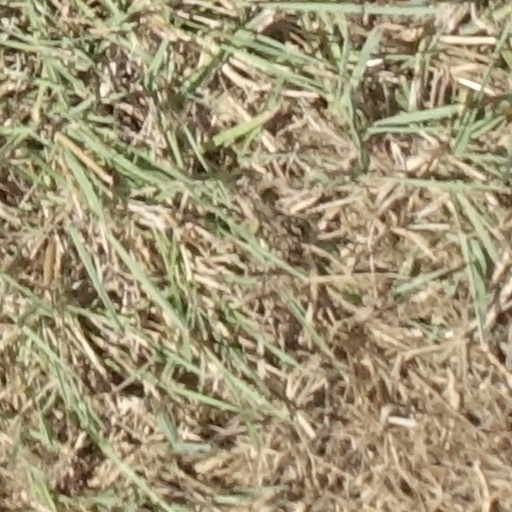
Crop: sorghum